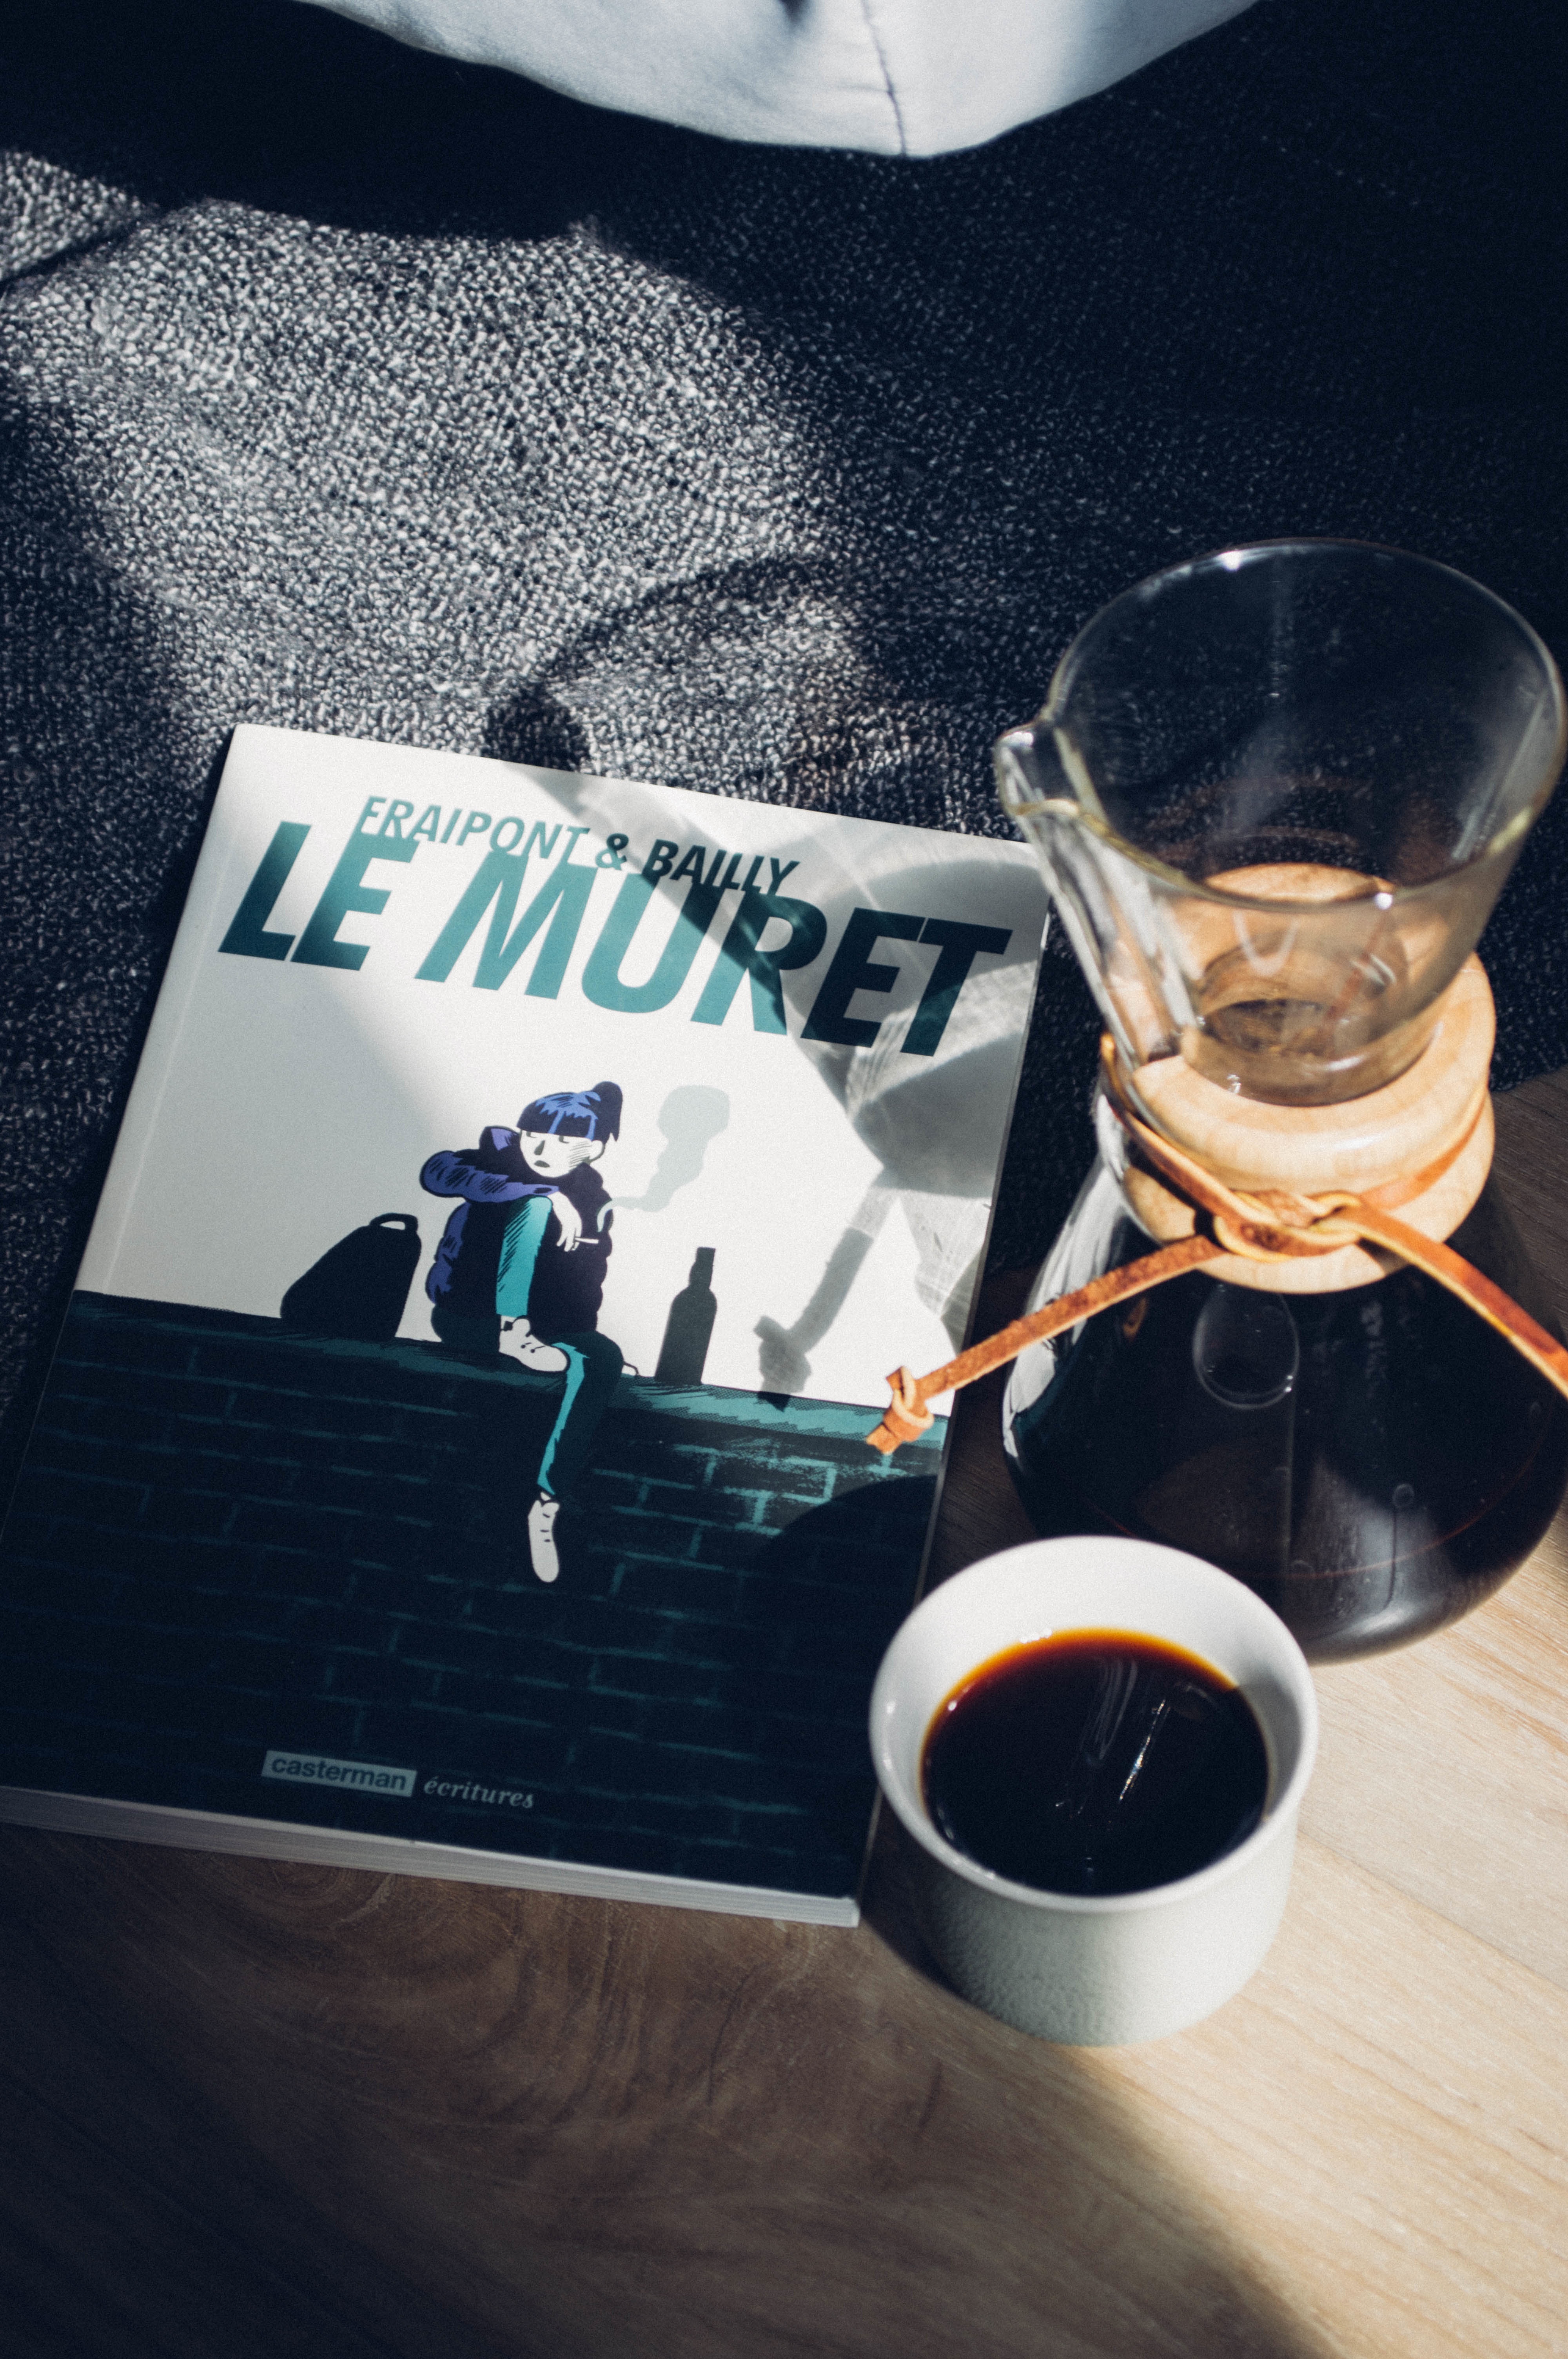
book, coffee, white, cup, drink, blue, black, chemex, brand, design, photograph, shape